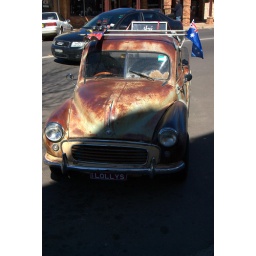
Old Morris Minor parked on the street in Cooma New South Wales.From the road side in and near Nimmitabel